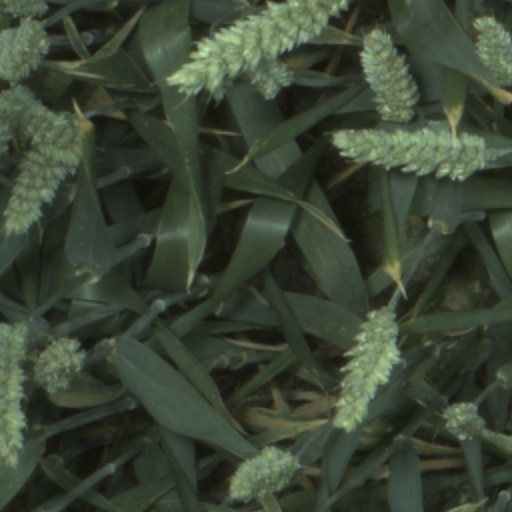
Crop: wheat